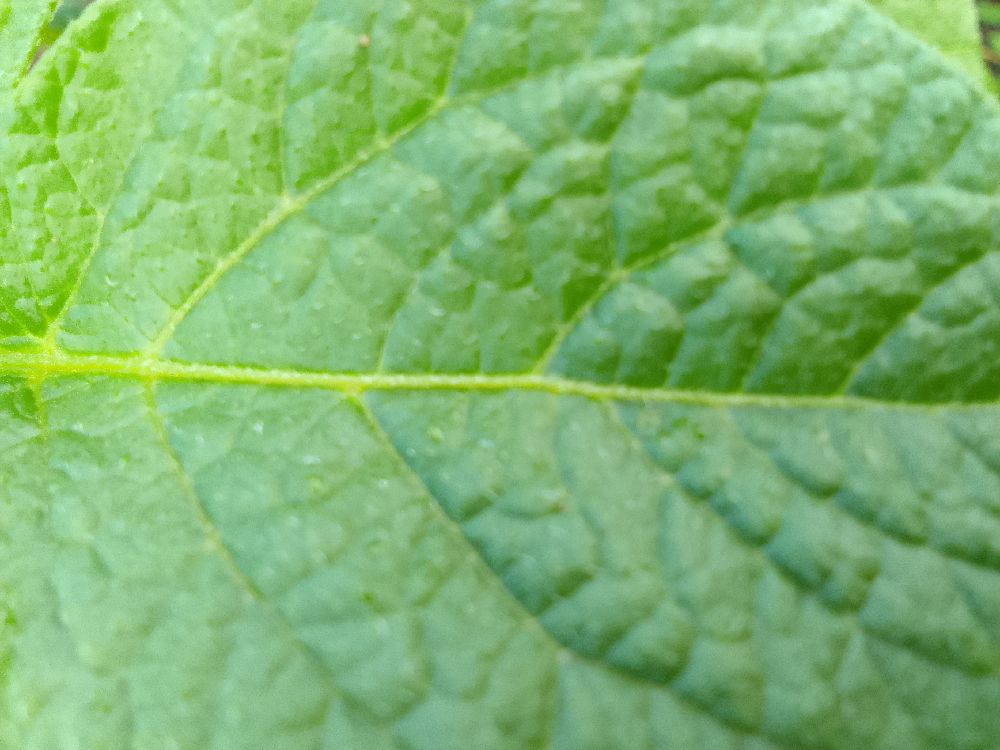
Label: Healthy